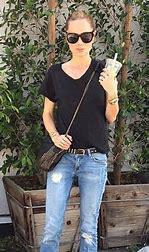
Brand: Birkenstock
Model: 100